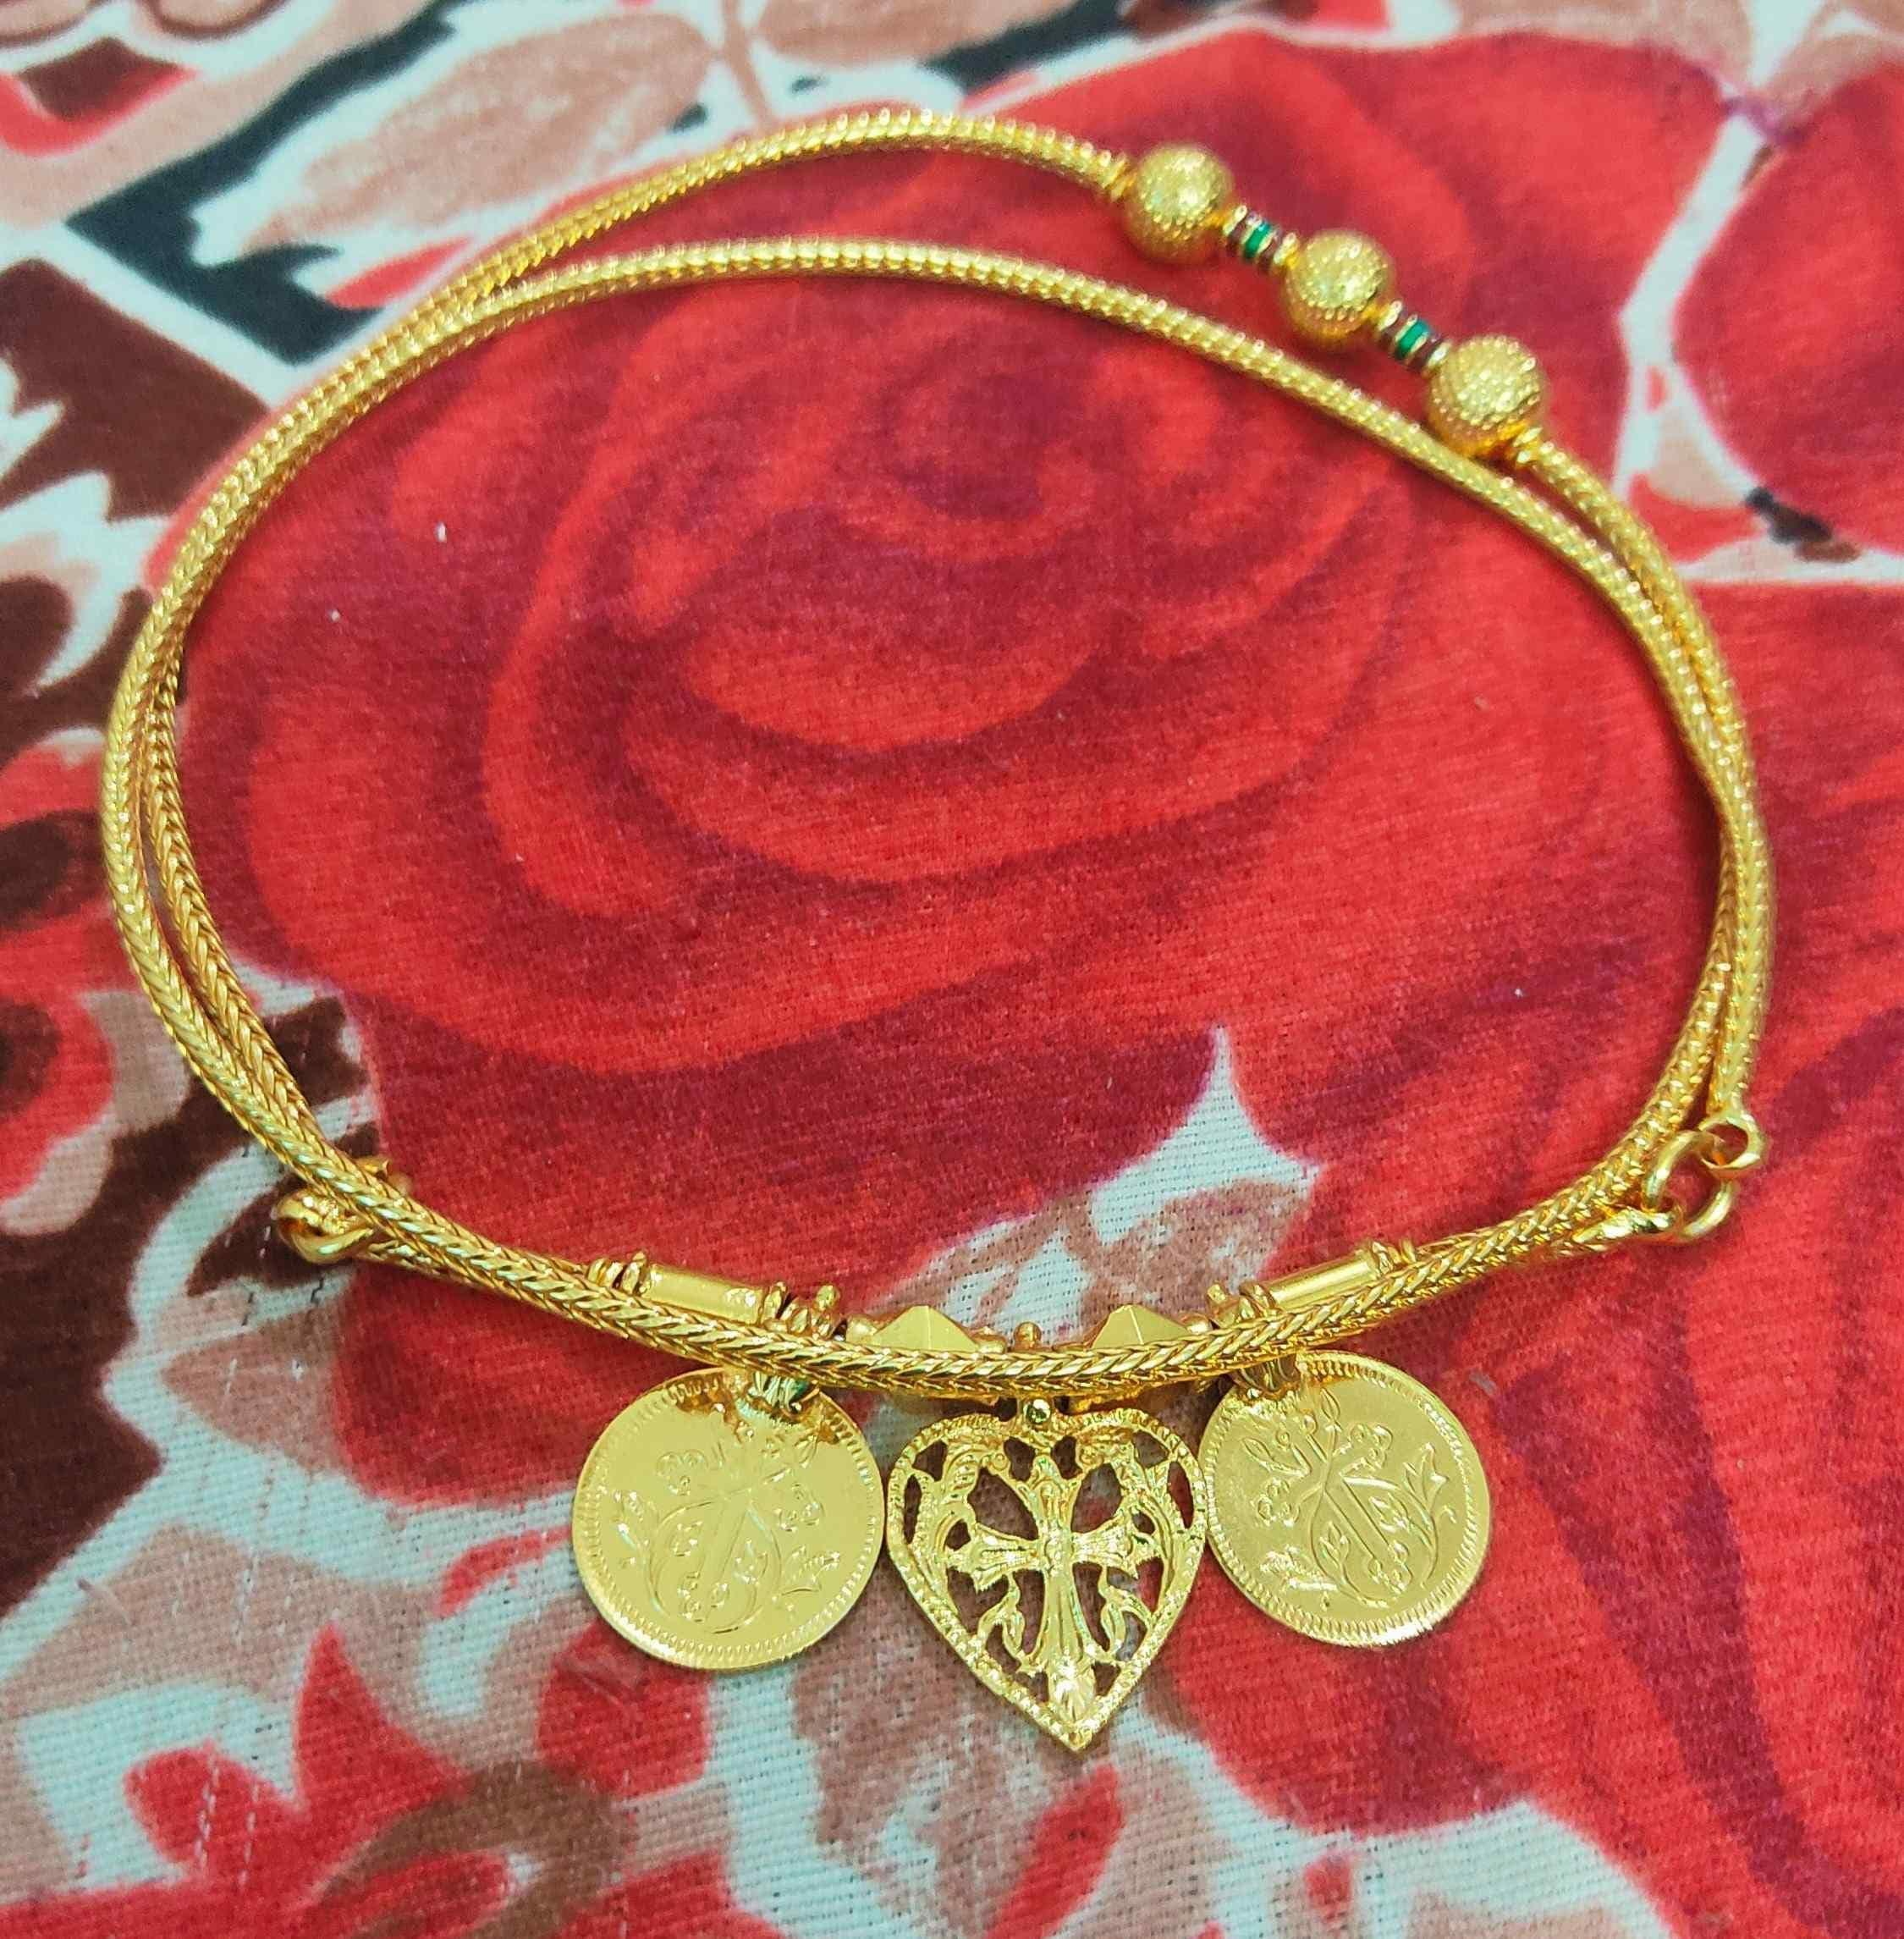
TGS GOLD COVERING Traditional Mugappu Christian Thali Chain for Womens 24 Inch
Type: Necklaces & Pendants
Brand: TGS GOLD COVERING
Price: Rs. 585
TGS GOLD COVERING Traditional Mugappu Christian Thali Chain for Womens 24 Inch